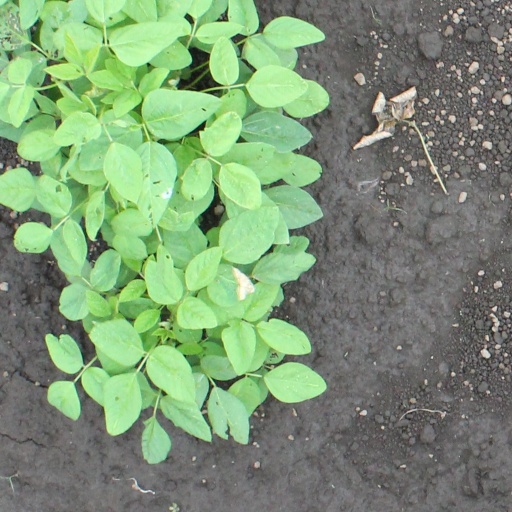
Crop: soybean